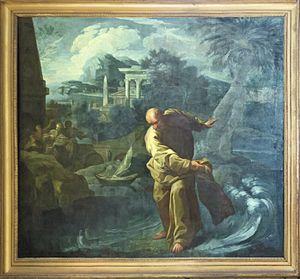
La chapelle des Carmélites, est un ancien édifice religieux catholique sis rue du Périgord, à Toulouse. Édifiée au XVIIᵉ siècle et décorée au XVIIIᵉ siècle comme lieu de prière du couvent des Carmélites elle contient un remarquable ensemble de peintures murales de Jean-Pierre Rivalz et de tableaux de Jean-Baptiste Despax. C'est le seul édifice du couvent qui n'ait pas été détruit durant la Révolution française. Elle est classée au titre des monuments historiques par arrêté le 10 février 1909.